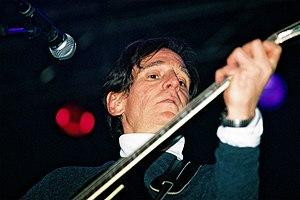
Alex Chilton, né le 28 décembre 1950 à Memphis, Tennessee, et mort le 17 mars 2010 à La Nouvelle-Orléans, est un chanteur, guitariste, harmoniciste et producteur de rock américain.